Eva Glawischnig-Piesczek

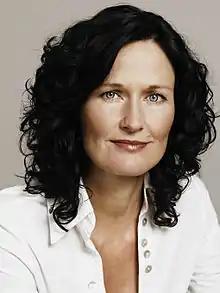
Glawischnig in 2006

Eva Glawischnig-Piesczek ( Glawischnig; born 28 February 1969) is an Austrian politician of the Austrian Green Party, and its federal spokeswoman from 2008 until 2017. She was the plaintiff in the landmark case "Eva Glawishnig-Piesczek v. Facebook Ireland", in which she sued Facebook for defamation to compel the social media company to globally censor the "defamatory and all equivalent" posts.